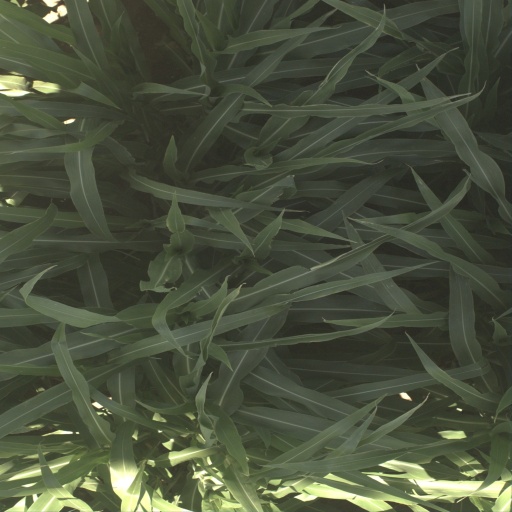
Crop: sorghum